PBS-1 silencer

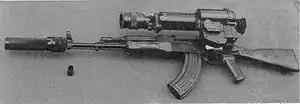
AKML assault rifle with NSP-3 night sight and PBS-1 silencer

The PBS-1 is a silencer designed for the 7.62x39mm AKM variant of the Soviet AK-47 assault rifle in the Kalashnikov rifle family. It is in diameter and long.